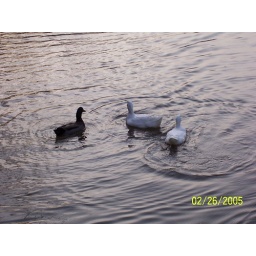
Ducks swimming in river at spring mill state park in Indiana.